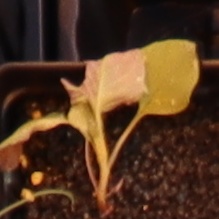
Label: Redroot Pigweed